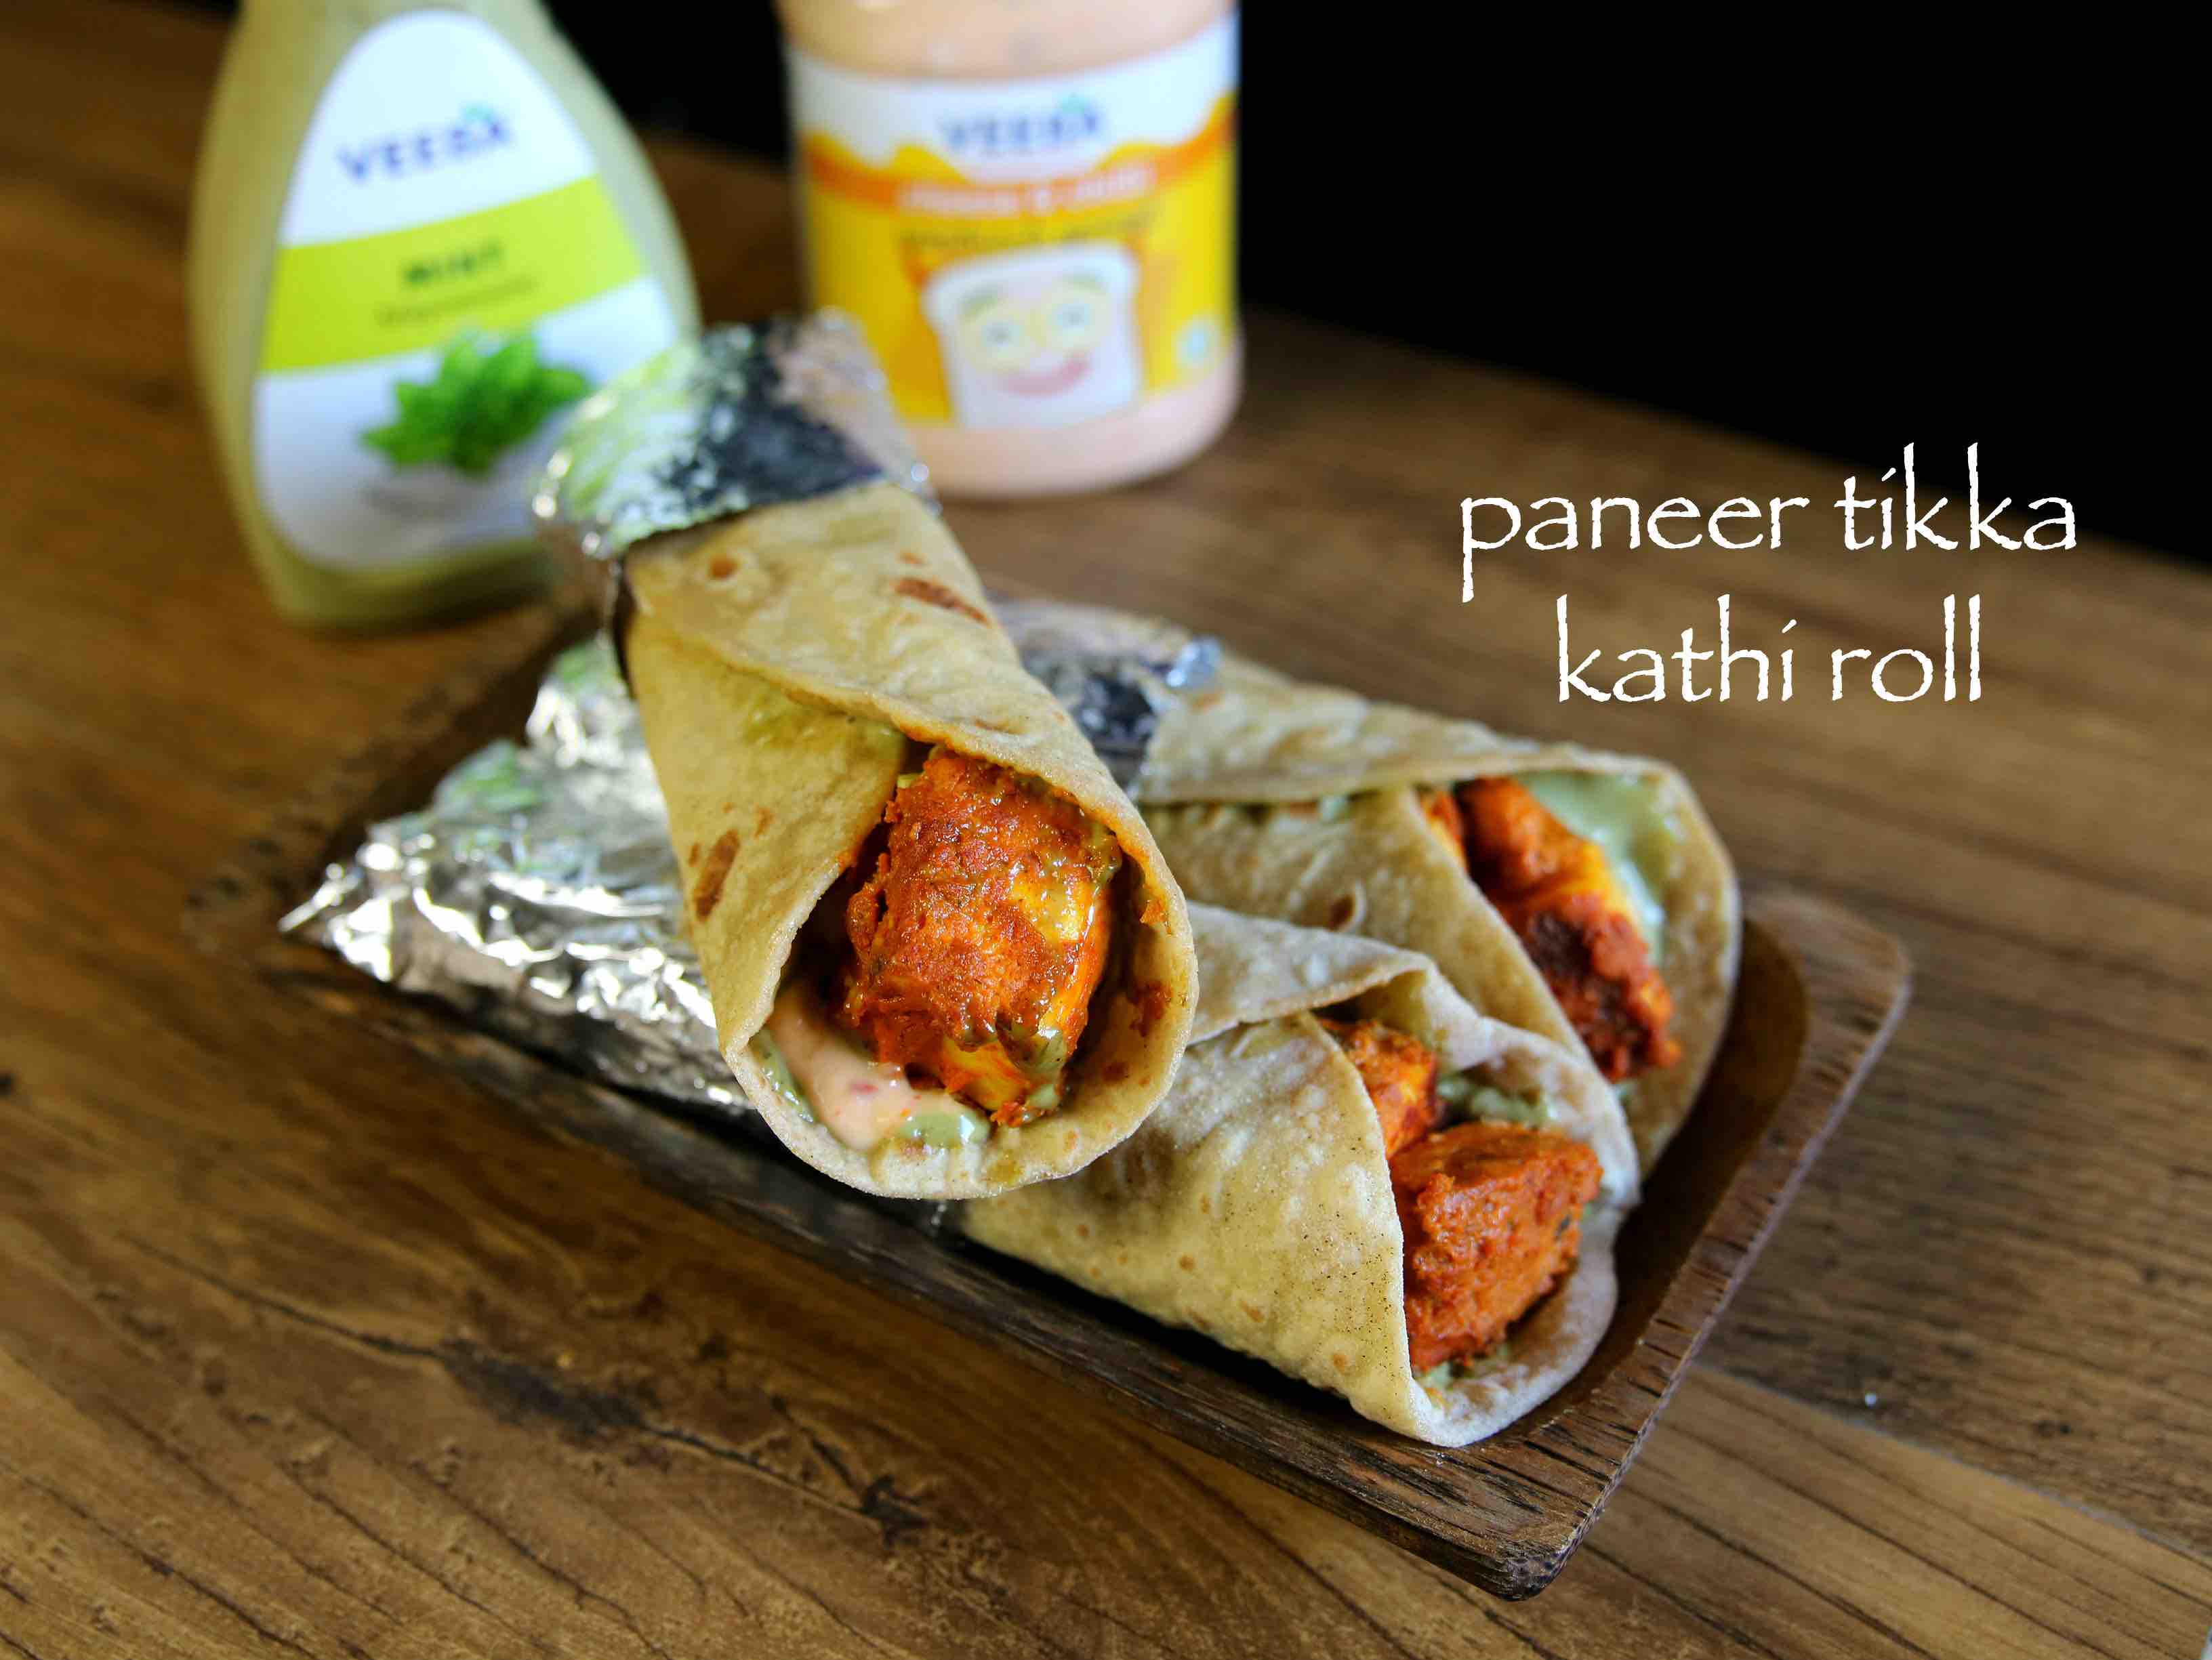
Dish: kaathi_rolls